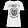
Label: T - shirt / top